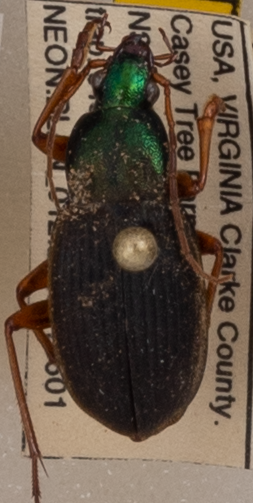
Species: Chlaenius aestivus
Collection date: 2021-06-01
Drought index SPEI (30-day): -0.656
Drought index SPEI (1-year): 0.32
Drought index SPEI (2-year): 0.348